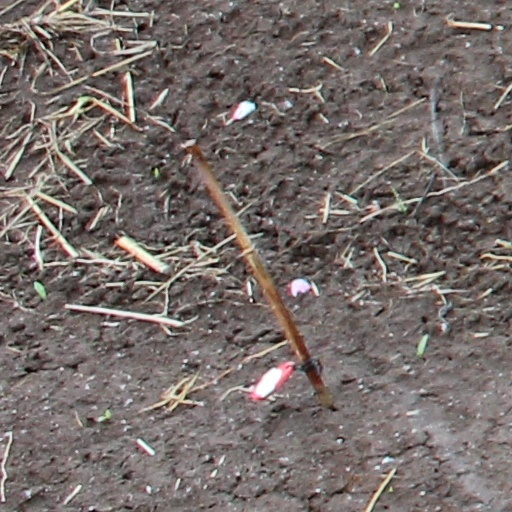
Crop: wheat